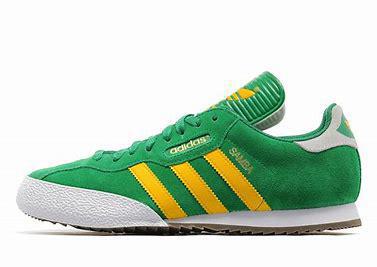
Brand: Adidas
Model: Samba